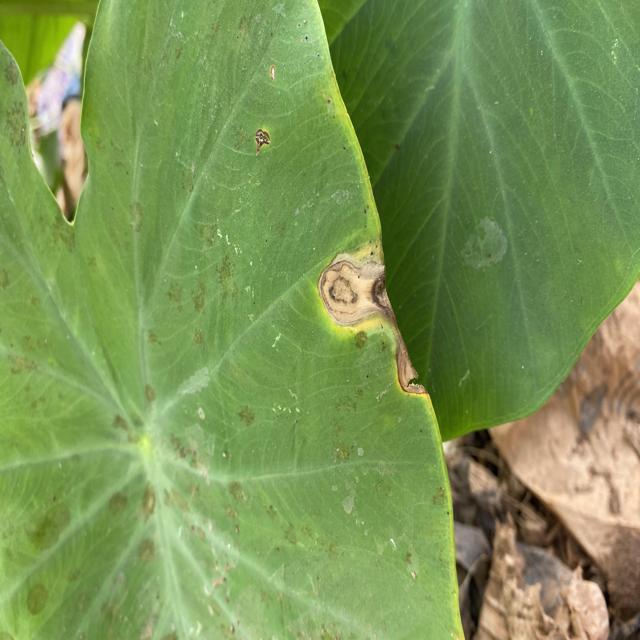
Label: Early_Blight